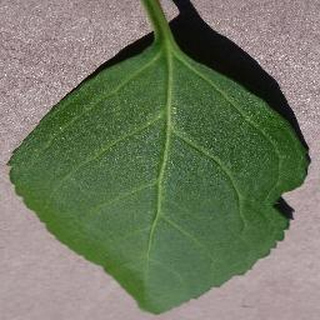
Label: healthy_cherry